Nili, Daikundi

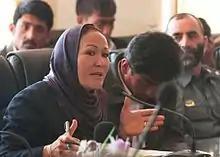
Azra Jafari, former mayor of Nili and the first female mayor in Afghanistan (April 15, 2012)

Nili became the capital of Daikundi Province in March of 2004. Prior to that, it was an ordinary town within the pre-2004 larger Uruzgan Province. Due to its geographical inaccessibility and harsh winter, it was not until April 2007 that the United Nations opened a UNAMA office.